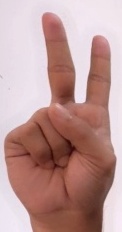
ASL sign: 2